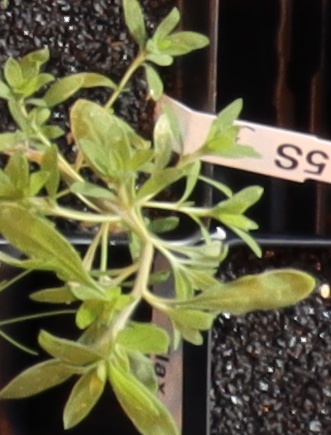
Label: Kochia